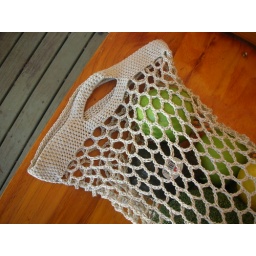
string bag for me pattern by orange flower